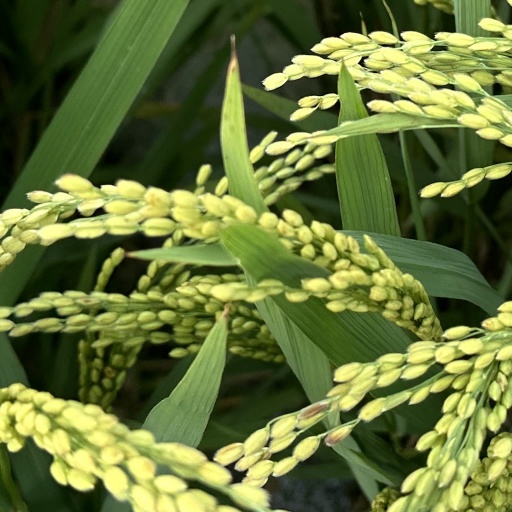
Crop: rice